Richard Brooks (captain)

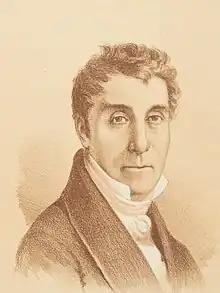
Captain Richard Brooks

Richard Brooks (1833), pioneer New South Wales settler, was born in Devon, England, the son of Henry Brooks, a clergyman of Salcombe Regis and Honoria Hall (daughter of Joseph Hall the vicar of Salcombe Regis and his wife Honoria Burchinshaw).